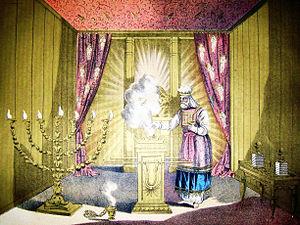
La théologie de l’Église adventiste du septième jour se centre sur la personne, la vie, l’activité et les enseignements de Jésus-Christ : sa préexistence, son incarnation, sa mort de substitution pour le salut des pécheurs repentants, sa résurrection, son ministère de médiation dans le sanctuaire céleste et son prochain retour en gloire.